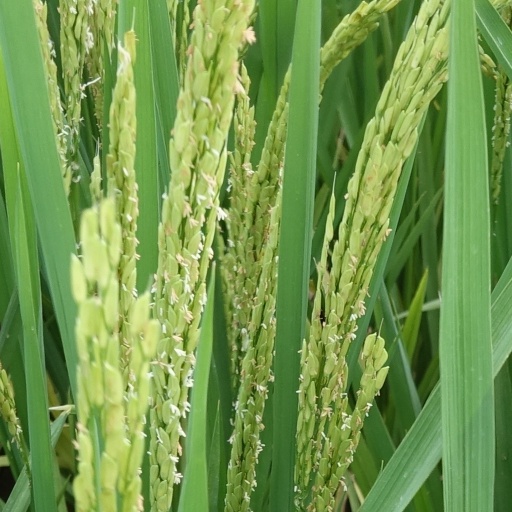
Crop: rice